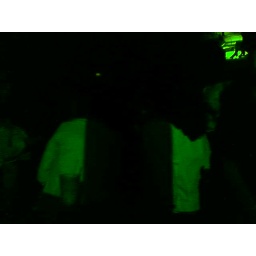
two ladies at spring lounge wearing white denim jackets--squeezing in the last few days of wearing white, i'm guessing.